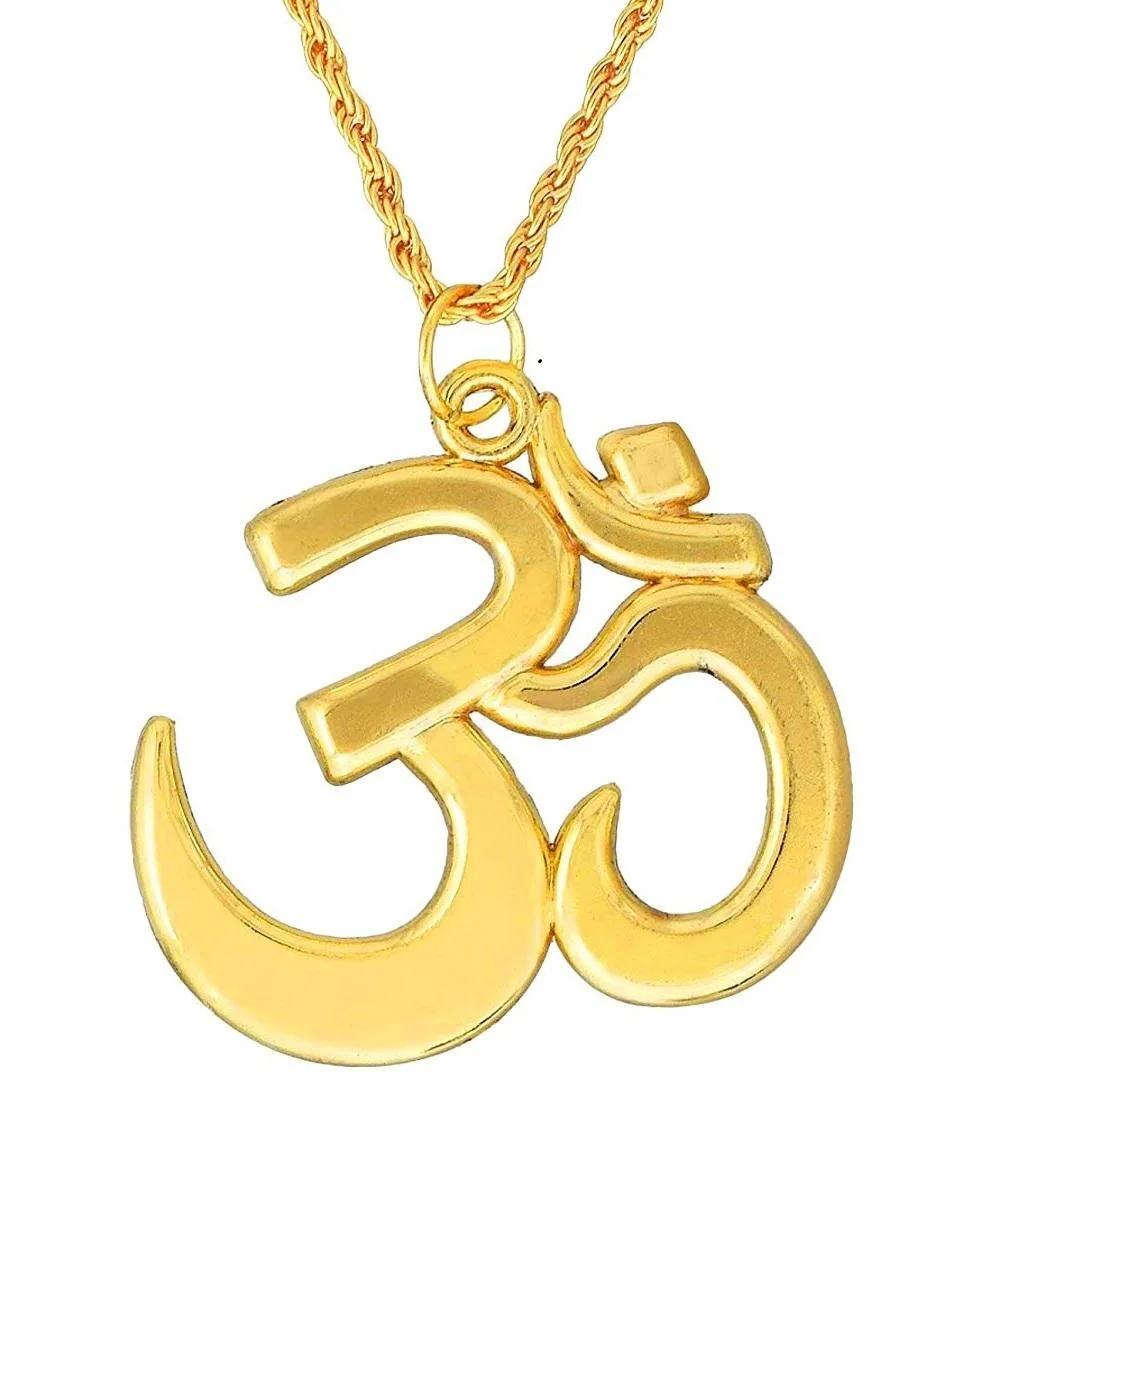
Jaipur Gemstone Gold plated Traditional OM Pendant beautiful pendant for Man and Woman
Type: Necklaces & Pendants
Brand: JAIPUR GEMSTONE
Price: Rs. 850
Jaipur Gemstone Gold plated OM Pendant beautiful pendant for Man and Woman Traditional Om Pendant Unbreakable thick and very attractive Gold Plated Pendant for calm and happiness in life. OM bring calm and composure in life. Suitable for everyday use in both office and home. Traditional Indian religious Om locket  And Om symbol pendant.